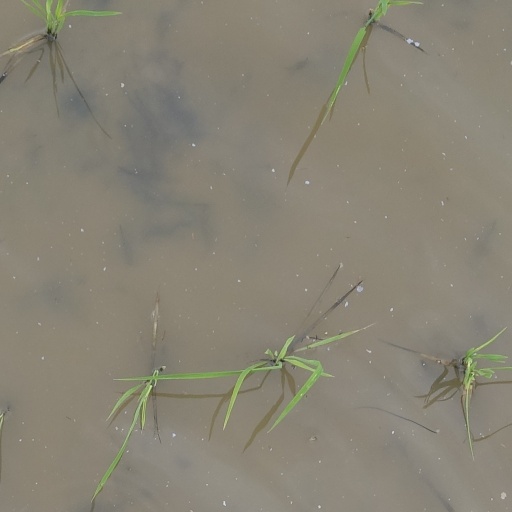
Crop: rice